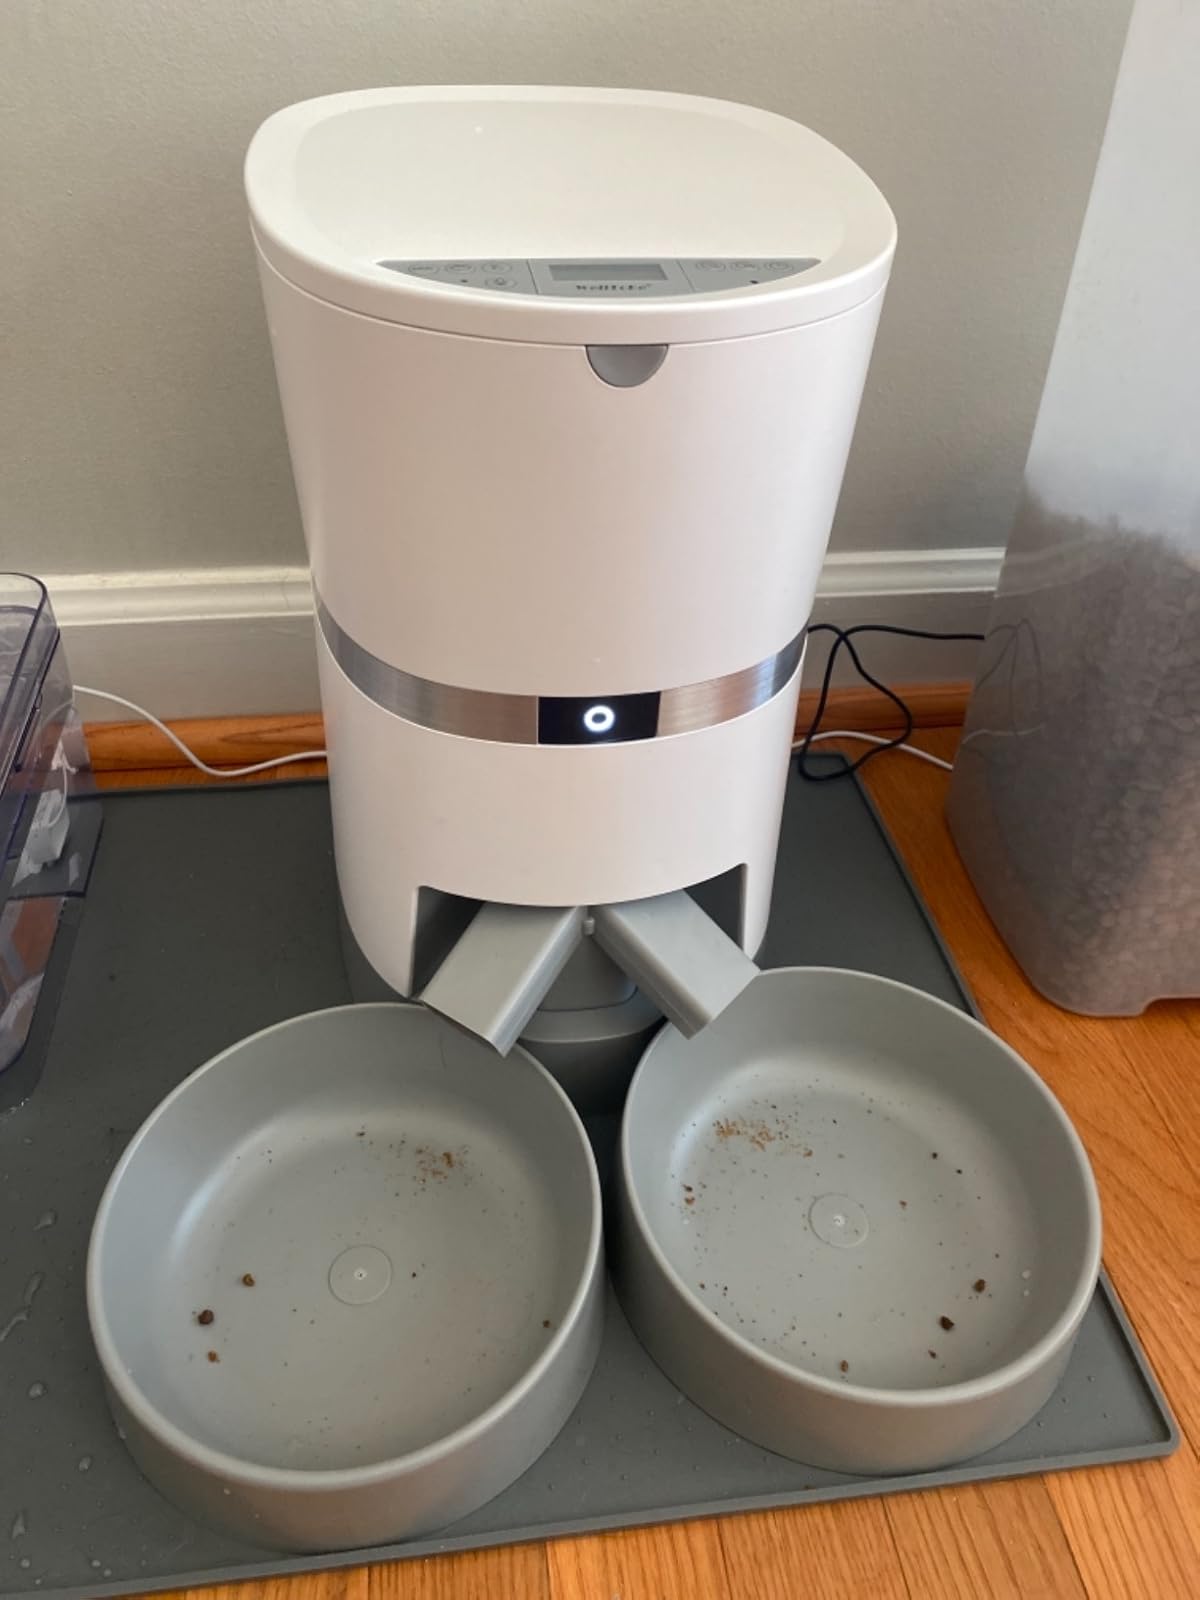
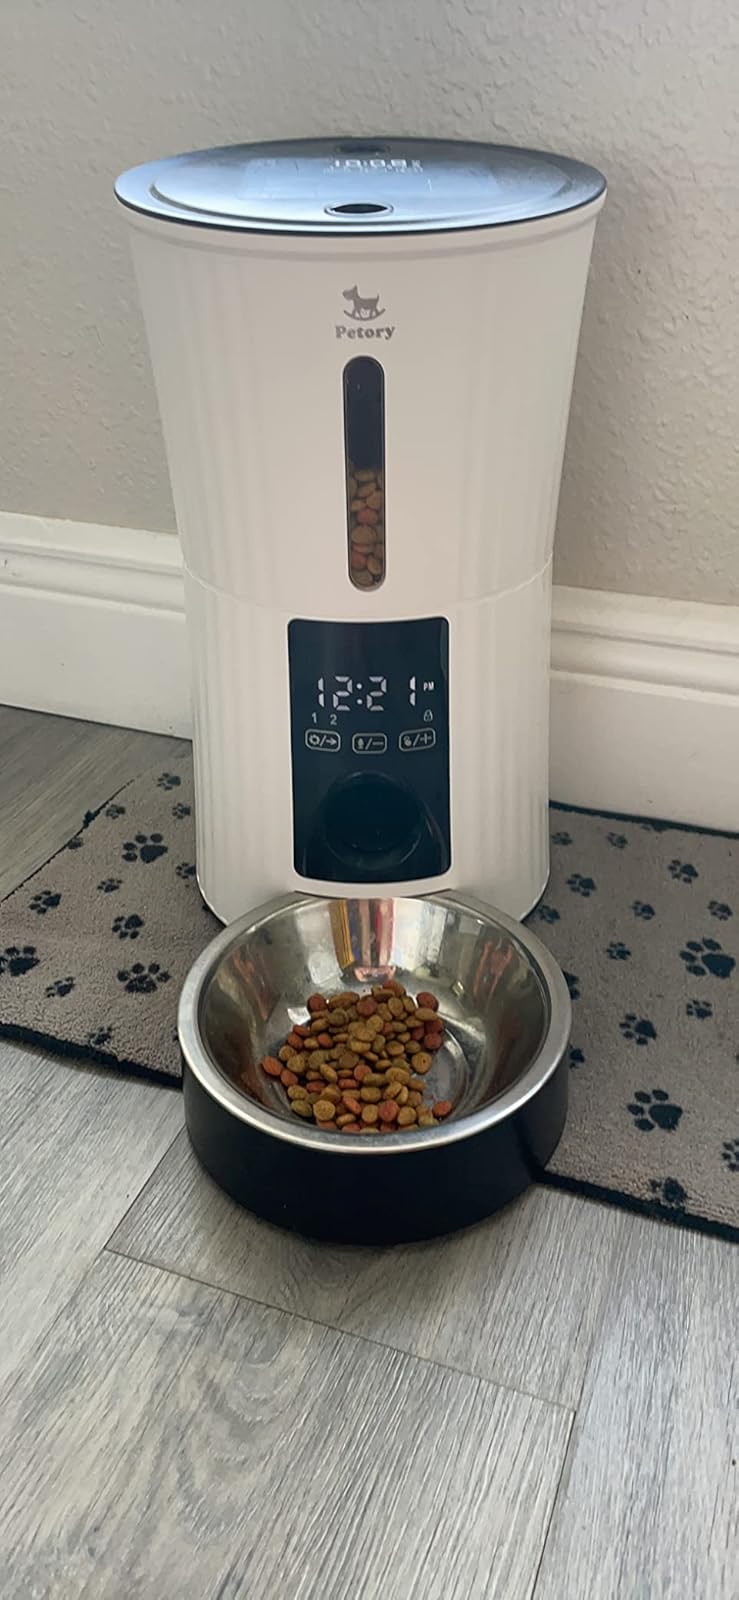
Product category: items_feeder
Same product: no